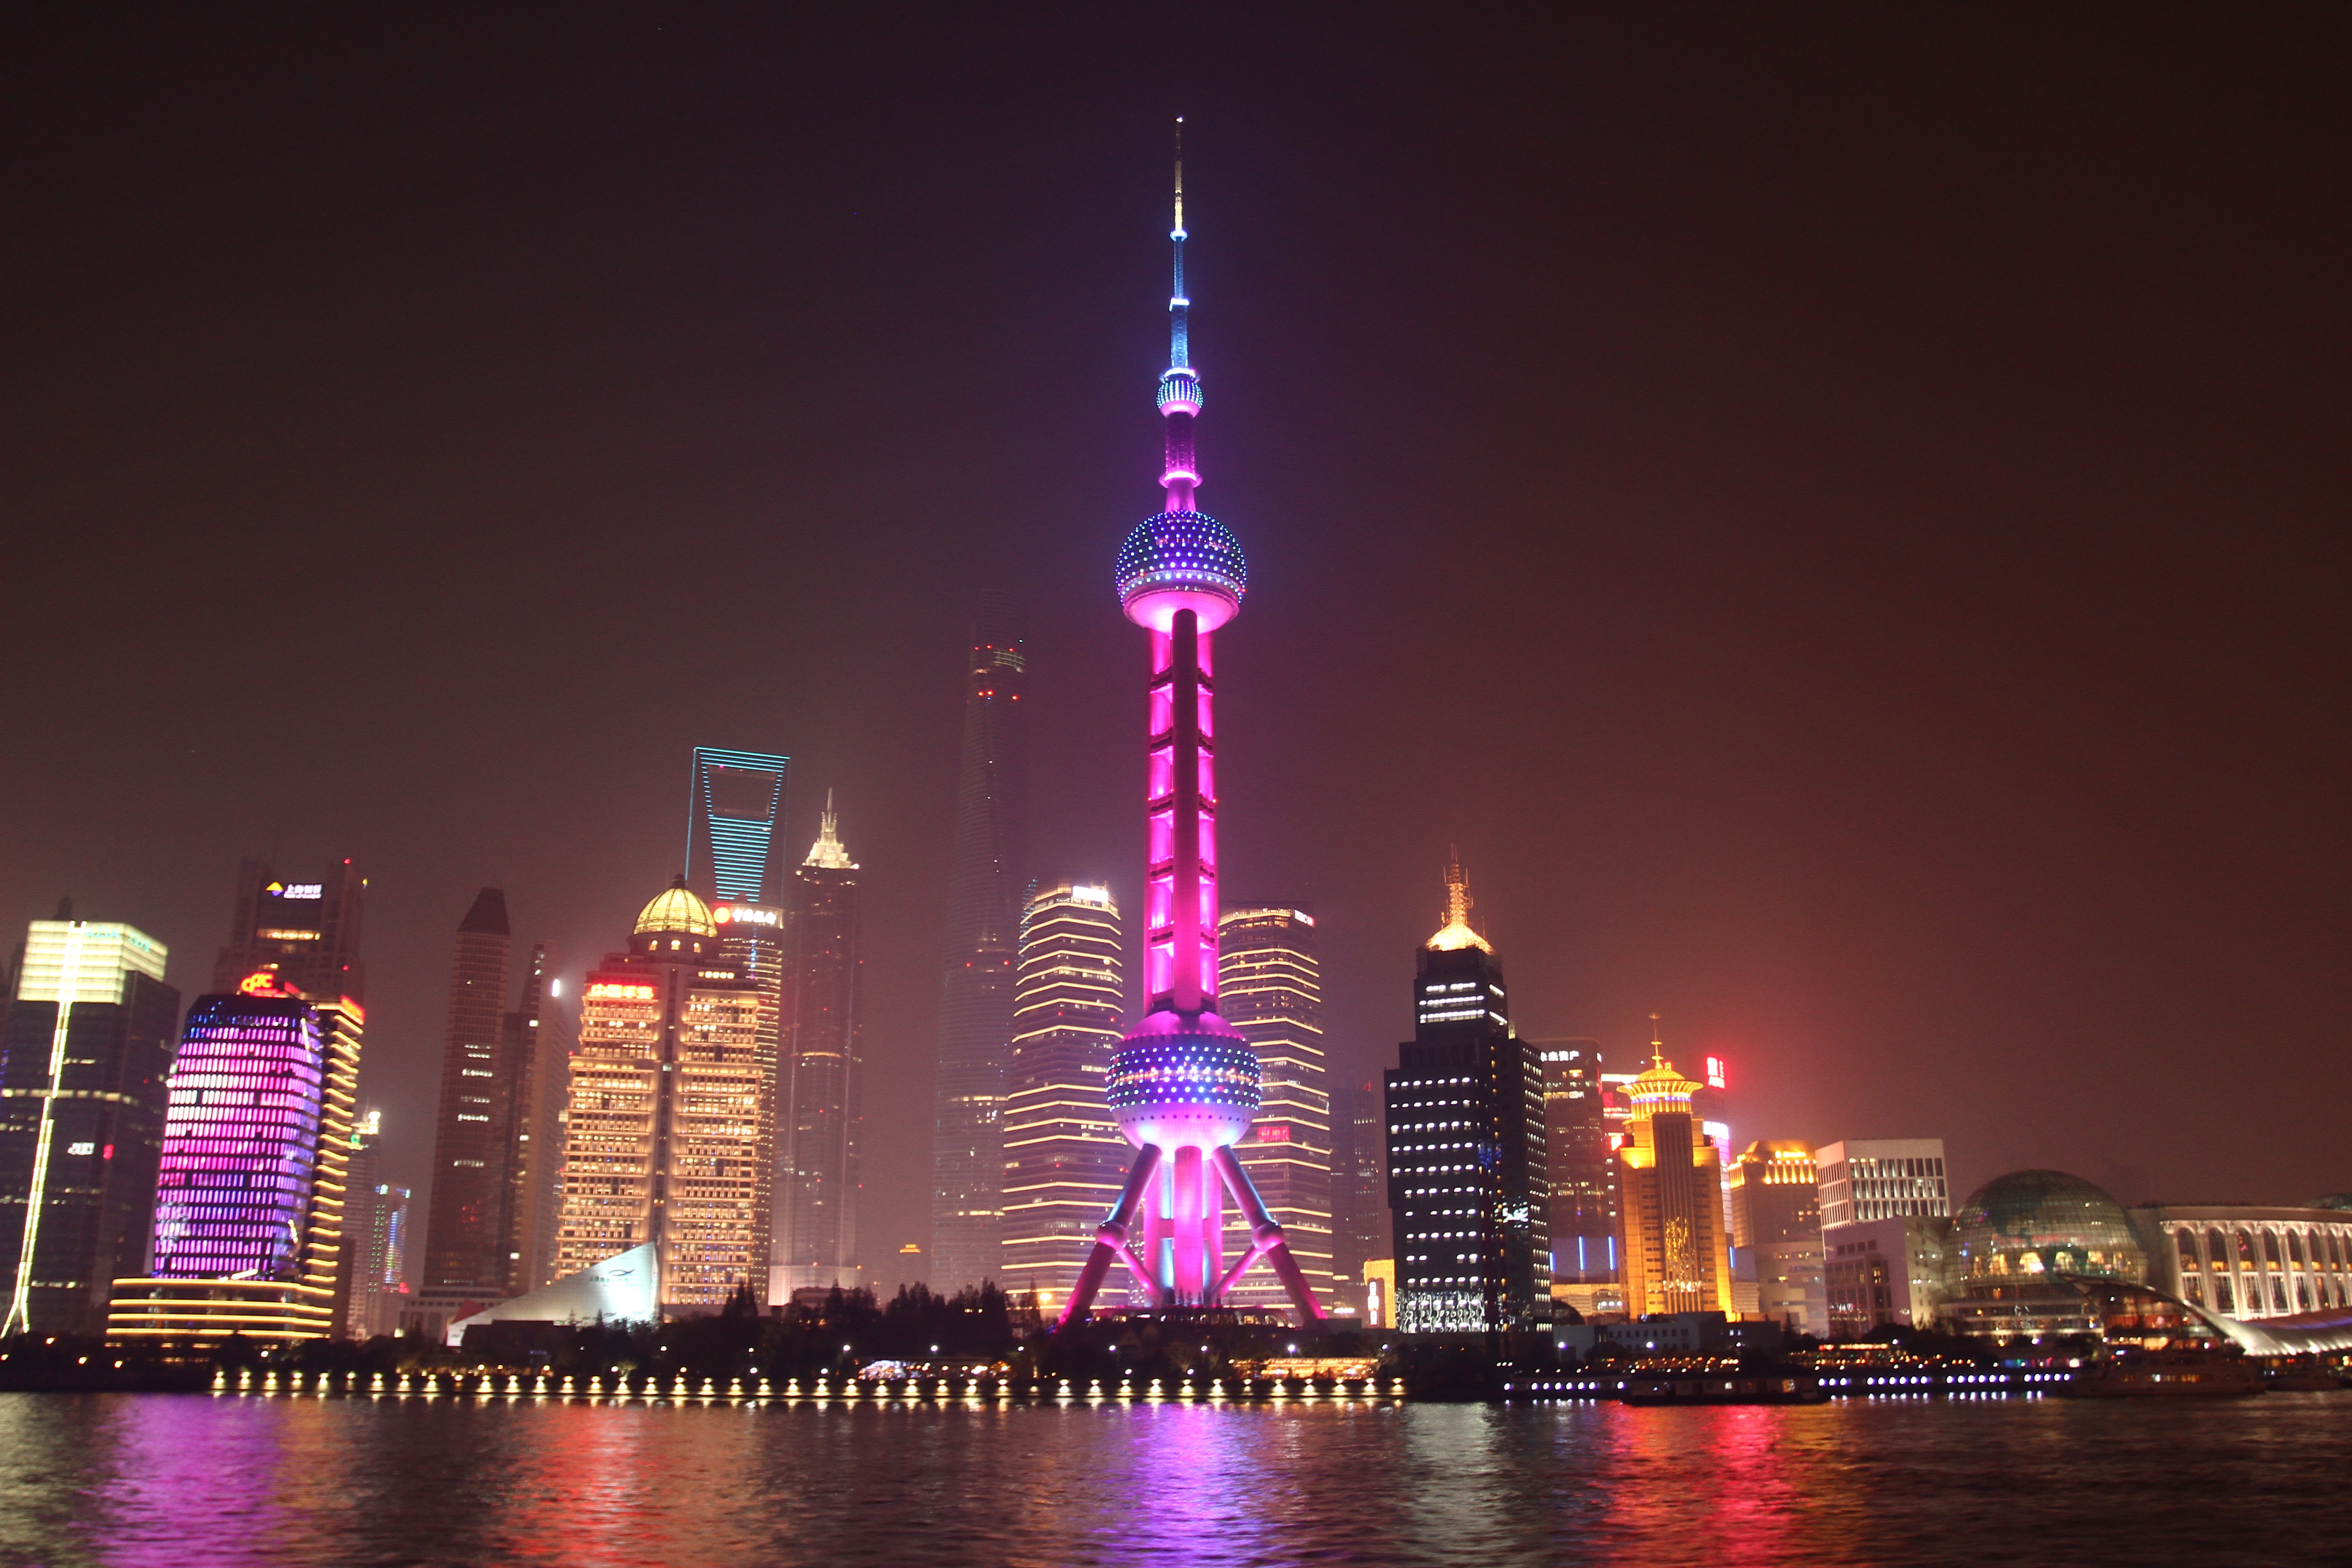
skyline, night, city, skyscraper, cityscape, dusk, evening, reflection, tower, landmark, metropolis, shanghai bund night, human settlement, metropolitan area, pearl of the orient night, pudong night, shiliupu night